Battle of Cape Gloucester

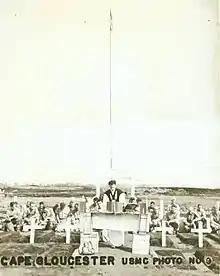
Service personnel with a padre at a memorial service. In the foreground are several graves marked with white crosses.

The Base Engineer and his operations staff landed on 27 December 1943 and completed a reconnaissance of the two Japanese airfields by 30 December. They found that they were deep in kunai grass and that the Japanese had neither attempted to construct proper drainage nor to re-grade the airstrips. They decided not to proceed with any work on No. 1 Airstrip and to concentrate on No. 2. The 1913th Engineer Aviation Battalion arrived on 2 January, followed by the 864th Engineer Aviation Battalion on 10 January and the 841st Engineer Aviation Battalion on 17 January. Work hours were limited by blackout restrictions imposed by the Task Force Commander, which limited work to daylight hours until 8 January 1944 and by heavy and continuous rain from 27 December 1943 until 21 January 1944, averaging a week. Grading removed of material, mostly kunai humus, from two-thirds of the area. The subgrade was then stabilized with red volcanic ash that had to be hauled from the nearest source away. Marston Mat was then laid over the top but this did not arrive until 25 January 1944, resulting in further delay. By 31 January, of runway was usable and by 18 March a runway was complete. Natural obstacles prevented the runway being lengthened to as originally planned but there were four alert areas, 80 hardstands, a control tower, taxiways, access roads and facilities for four squadrons.